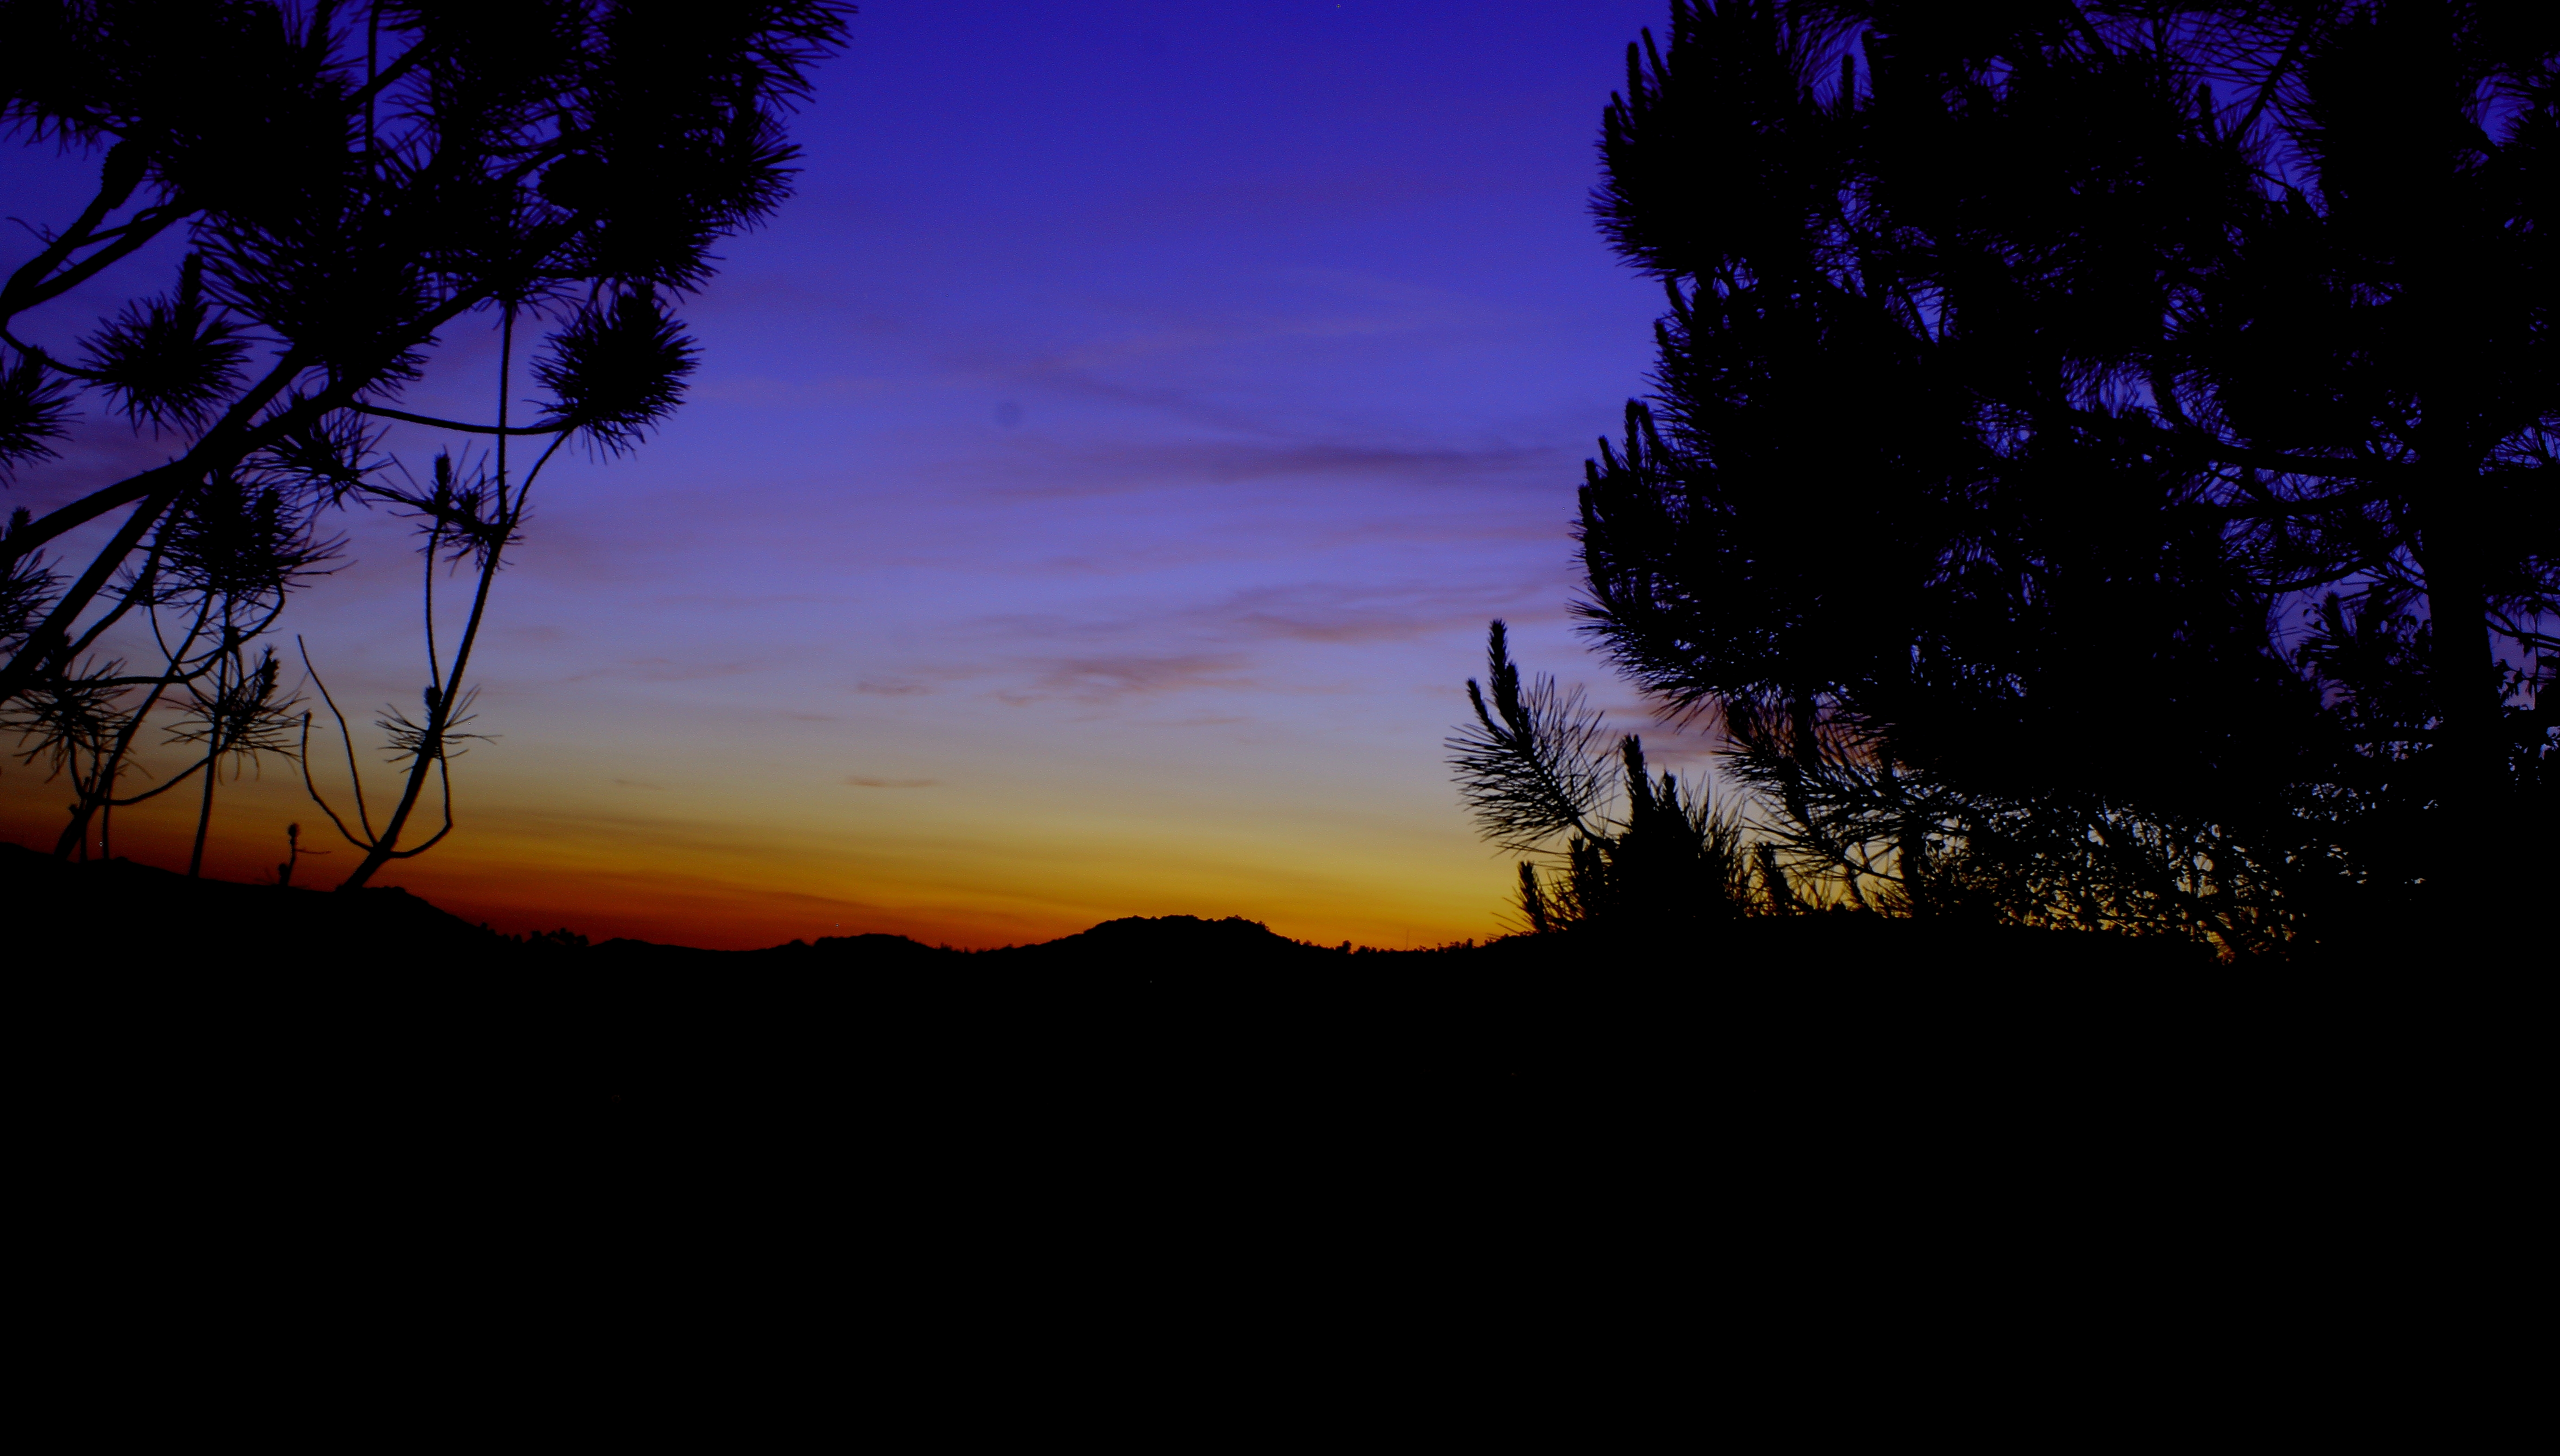
landscape, tree, cloud, sky, sunrise, sunset, night, sunlight, morning, dawn, atmosphere, dusk, evening, darkness, puestadesol, galicia, paisajes, ggl1, canoneos500d, afterglow